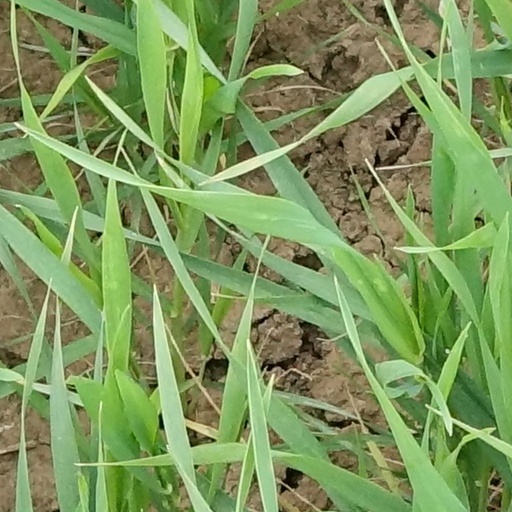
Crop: wheat